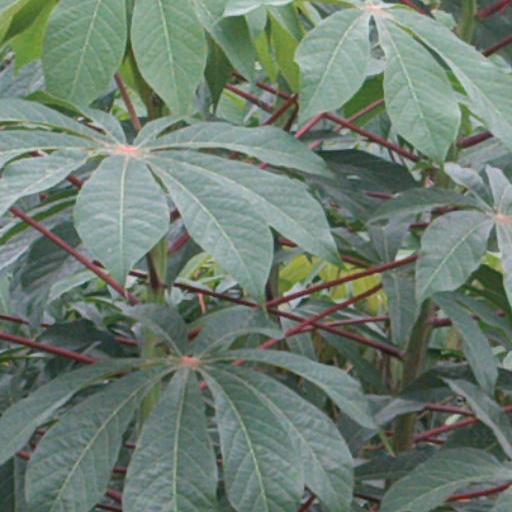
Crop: cassava